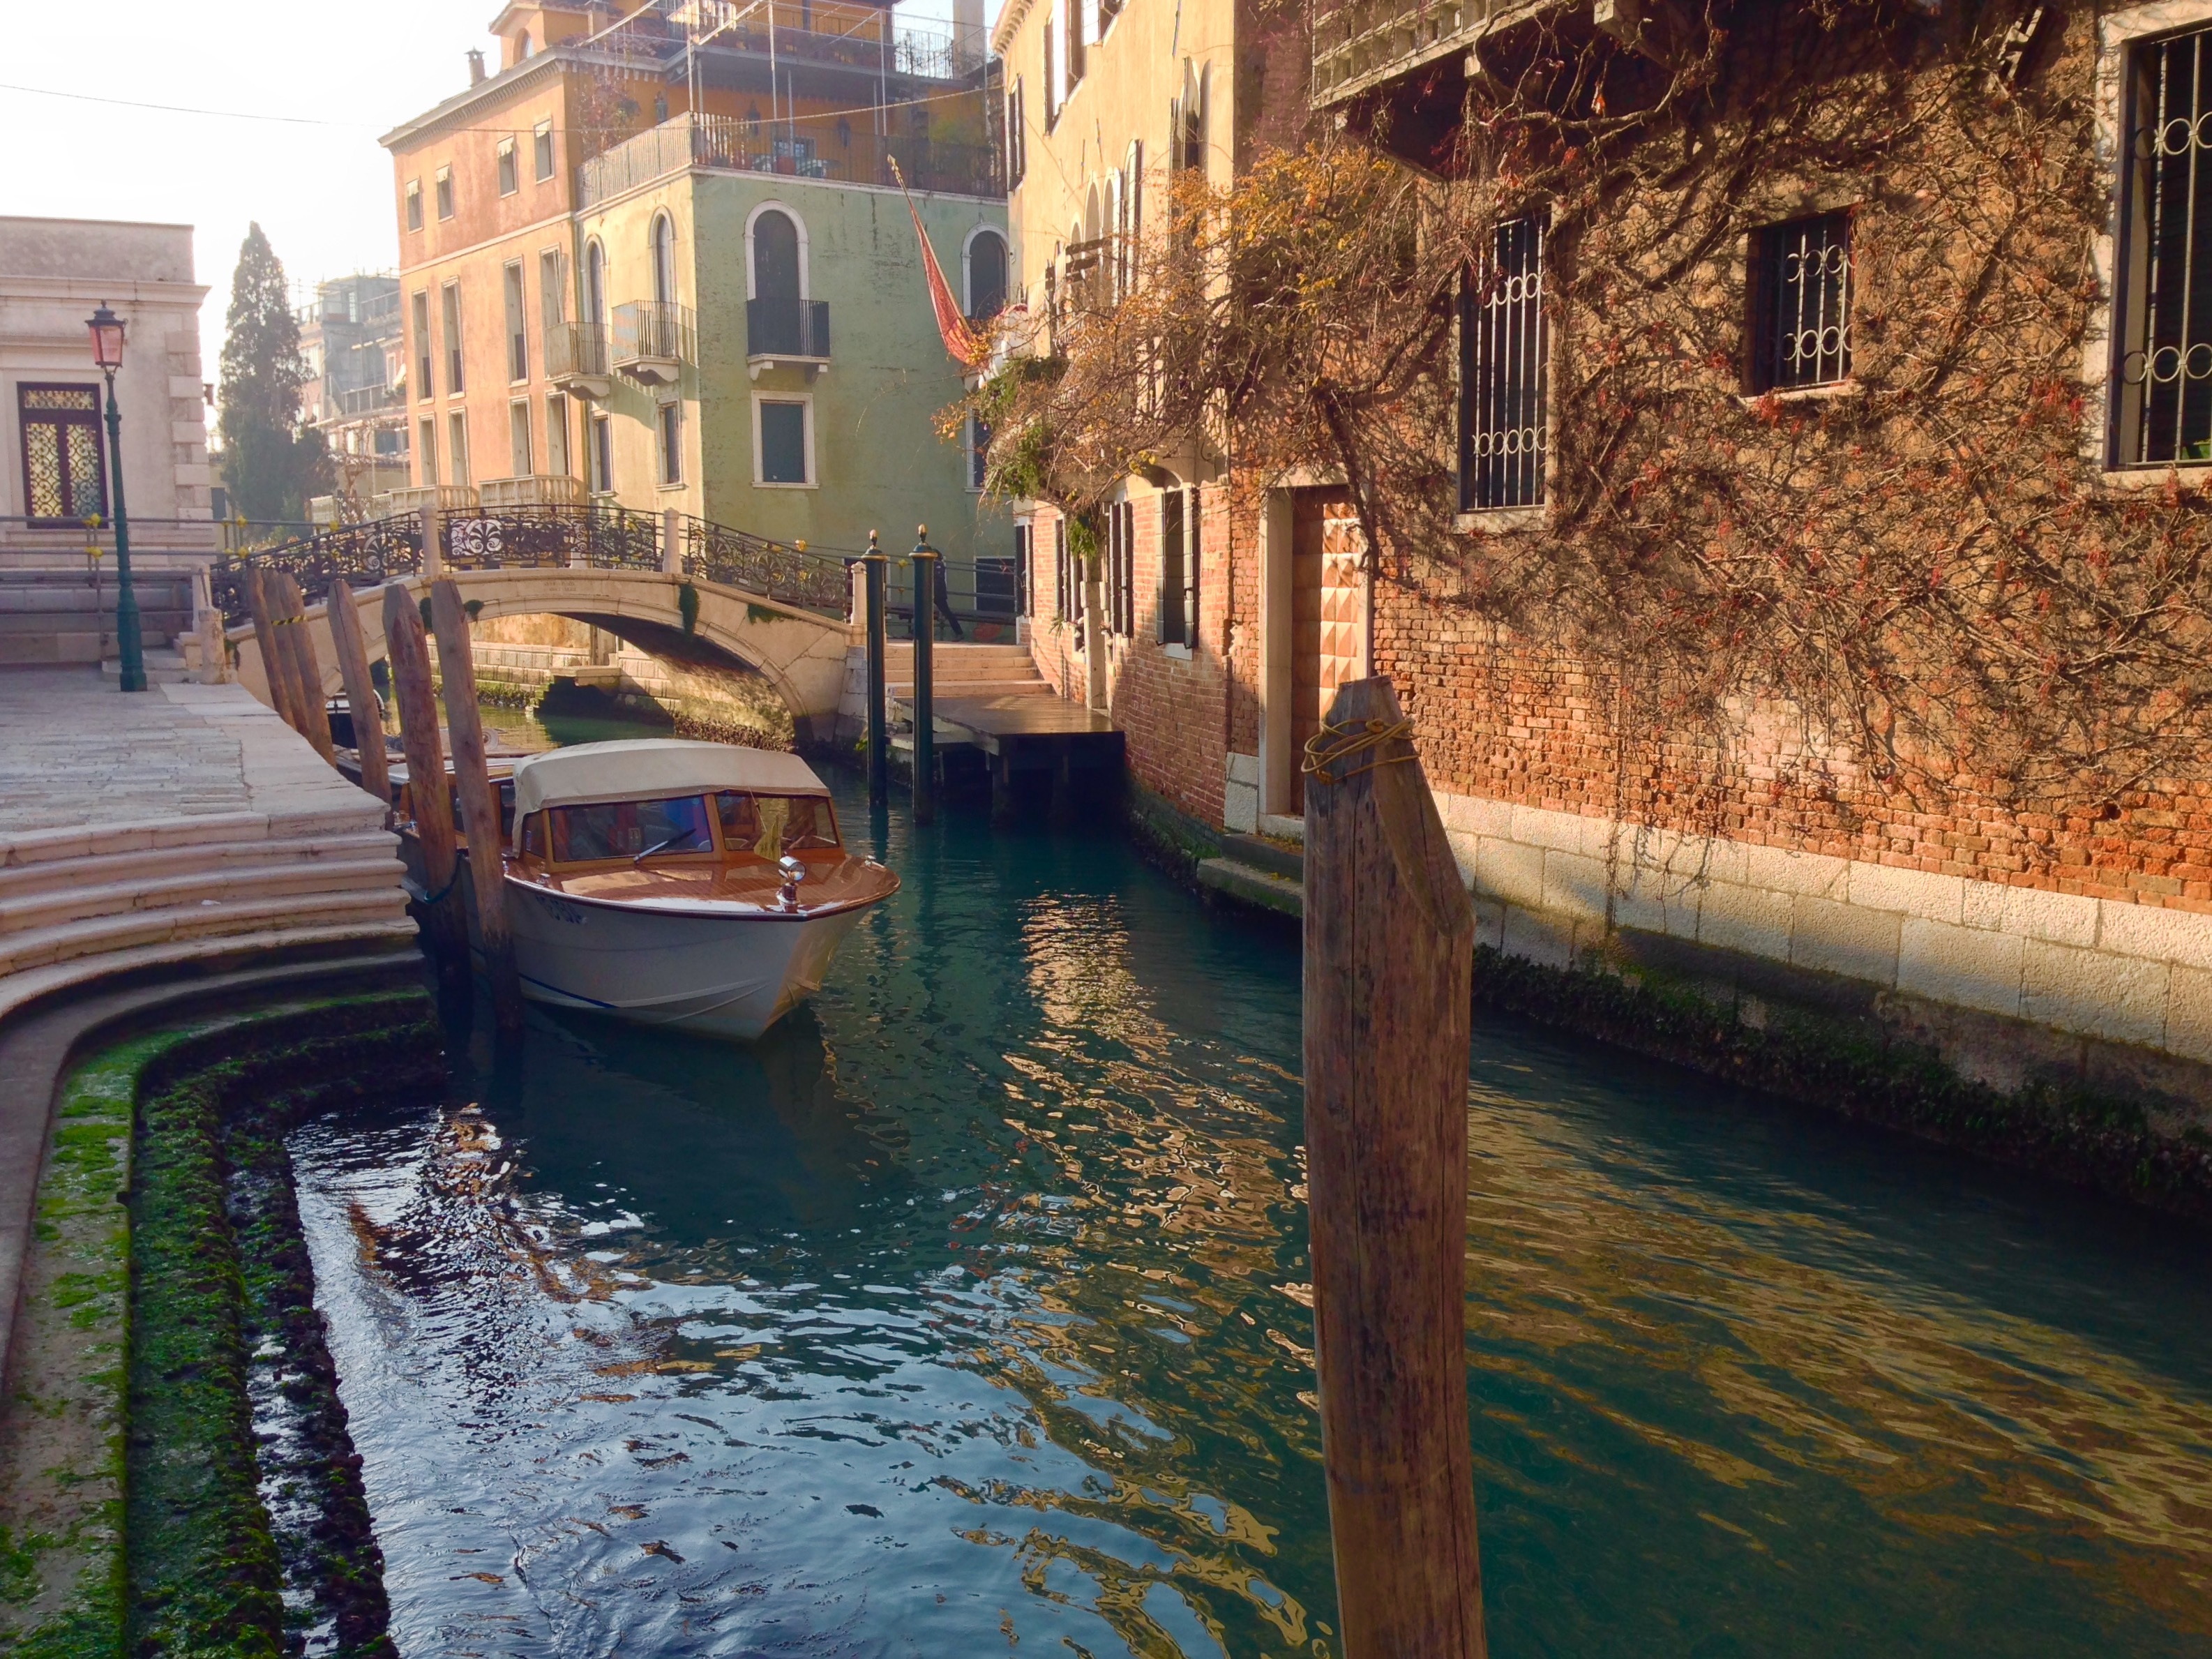
water, boat, town, river, canal, evening, reflection, vehicle, waterway, body of water, channel, gondola, landform